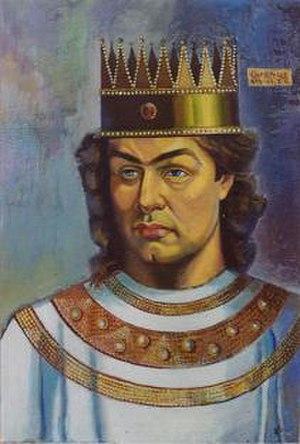
Varazdat est un roi arsacide d'Arménie ayant régné de 374 à 378. Il succède à son oncle le roi Pap et est renversé en 378 ; la veuve de Pap, Zarmandoukht, occupe ensuite le trône arménien. Réfugié à Rome, il est ensuite exilé en Bretagne, où il meurt probablement, à une date inconnue.